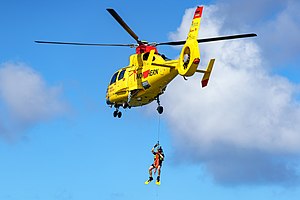
Redningshelikopter
Den redningshelikoptere D-HNHA af Northern HeliCopter i tyskland.
En redningshelikopter er en helikopter, der udfører redningsopgaver.